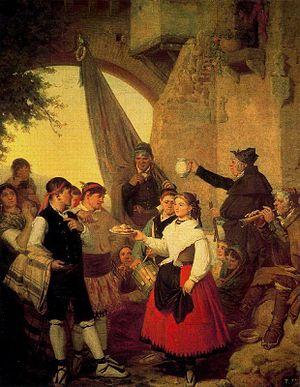
Valeriano Domínguez Bécquer est un peintre espagnol. On le rattache généralement au courant de la peinture romantique espagnole.